Major John André Monument

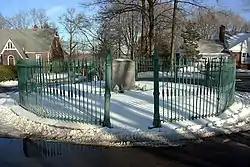
Major John André Monument

Major John André Monument, also known as the Site of Major John André's Hanging and Burial, is a historic monument located at Tappan in Rockland County, New York; it's only a few yards away from the New Jersey border. It is a gray granite monument erected in 1879 and approximately 40 inches square and 58 inches tall. It is located in a circular plot approximately 31 feet in diameter. It commemorates the site of the hanging of Major John André on October 2, 1780.